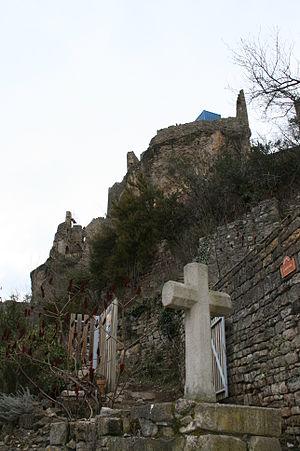
Le château de Penne est un château fort du XIIᵉ siècle situé dans la commune de Penne dans le Tarn en Occitanie. Le château s'est dressé dès l'époque mérovingienne. Sa situation exceptionnelle lui a permis de jouer un rôle de premier plan dans l'histoire du Quercy. Lors de la croisade des Albigeois, il est l'enjeu de guerres sanglantes entre le seigneur de Penne, rallié à l'hérésie cathare et les partisans de Simon IV de Montfort. Plus tard, pendant la guerre de Cent Ans, Anglais et routiers s'emparent tour à tour de la forteresse. Tombé en ruine durant 450 ans, il est actuellement en cours de restauration.